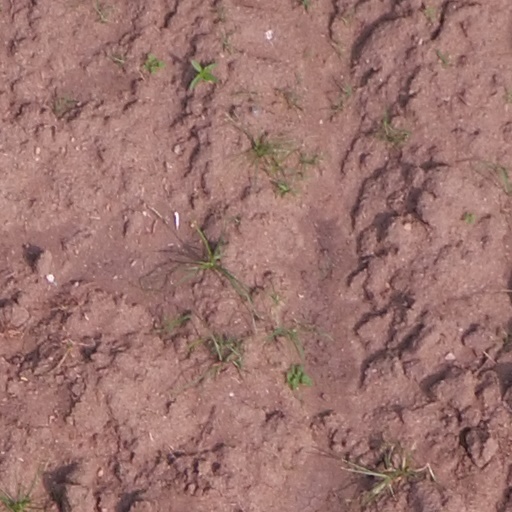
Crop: maize; corn